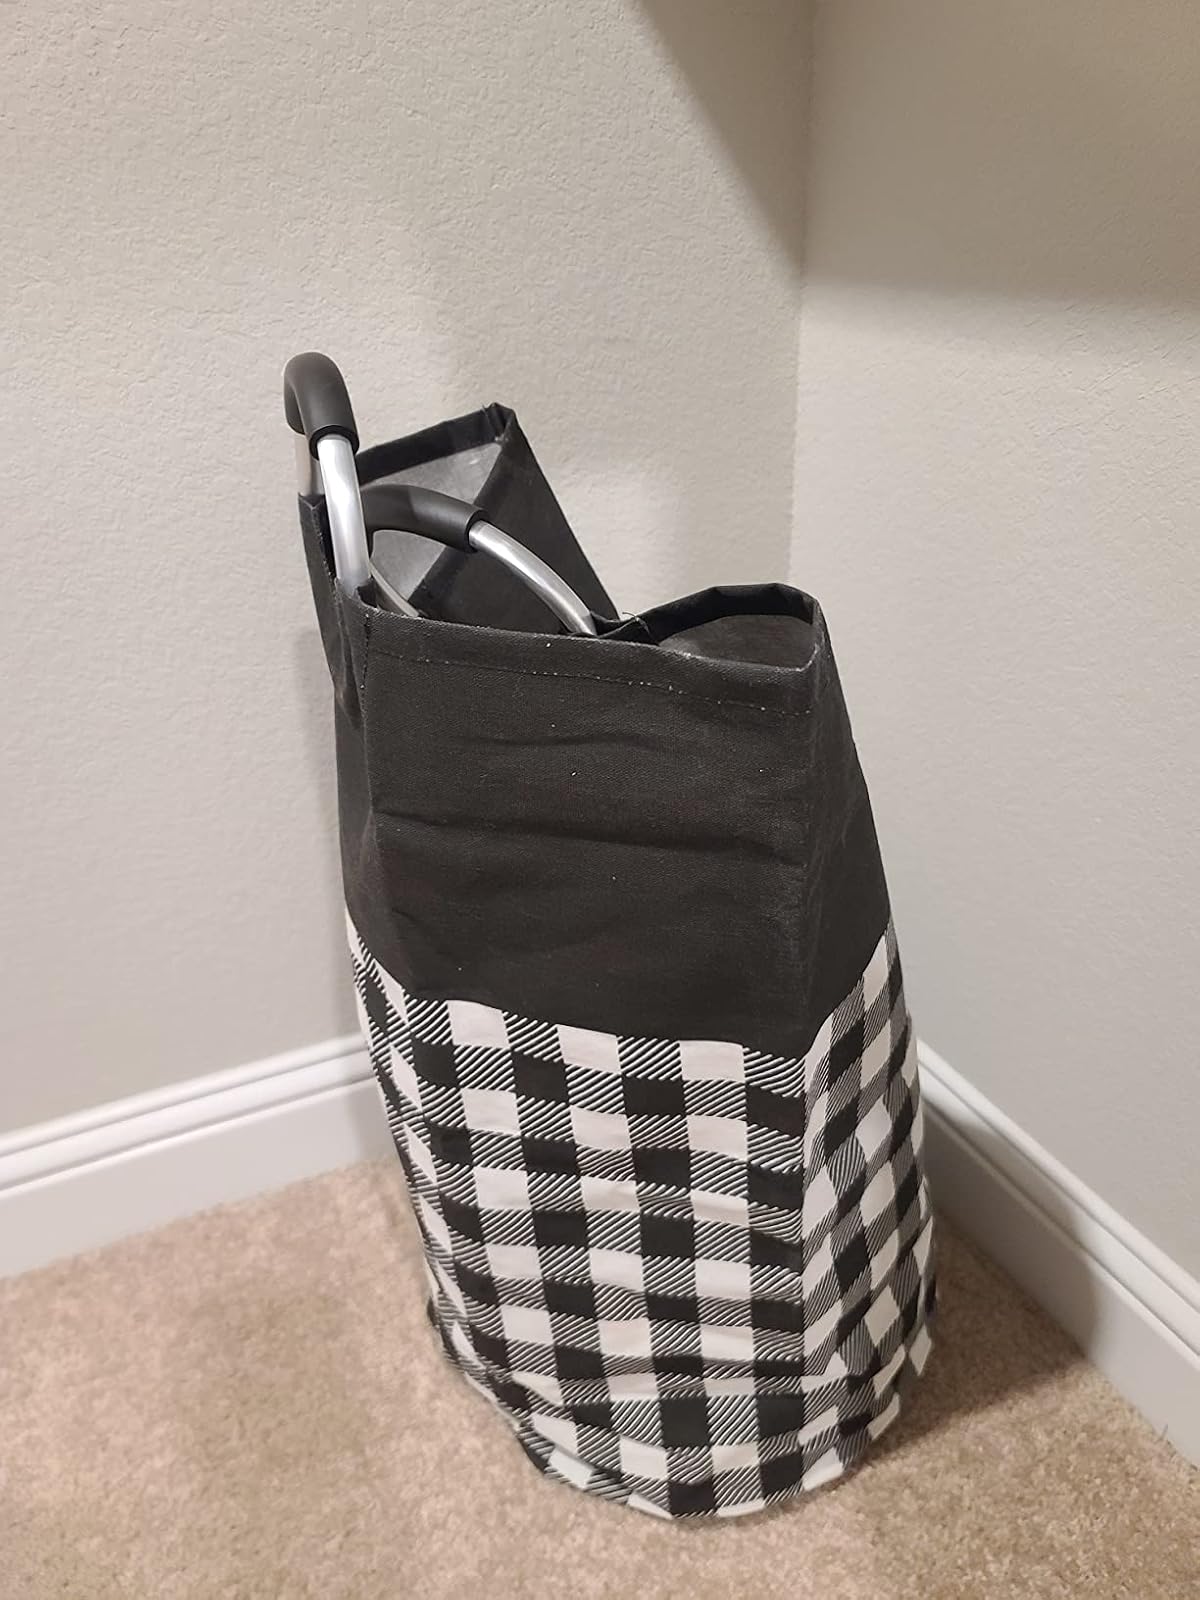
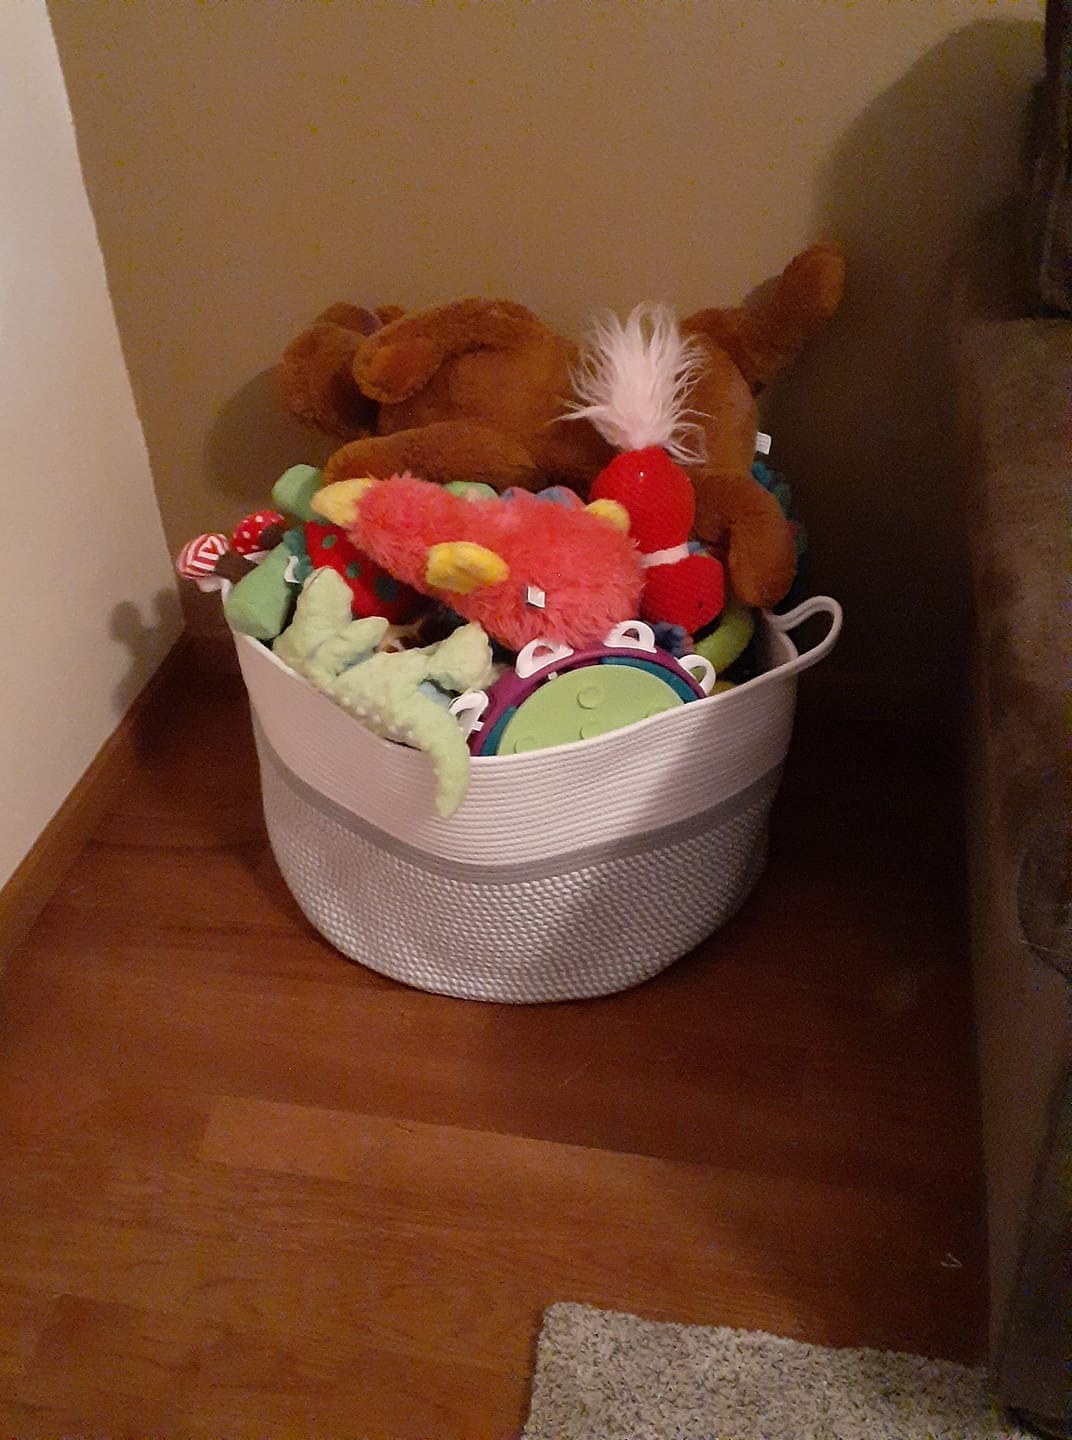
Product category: items_hamper
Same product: no